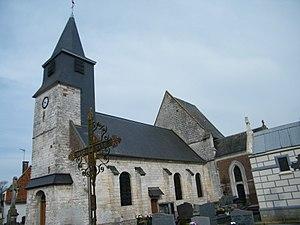
L'église.